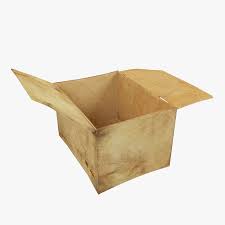
Waste category: cardboard